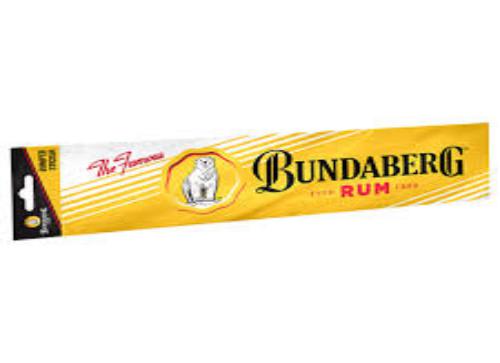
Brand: Bundaberg
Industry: Food